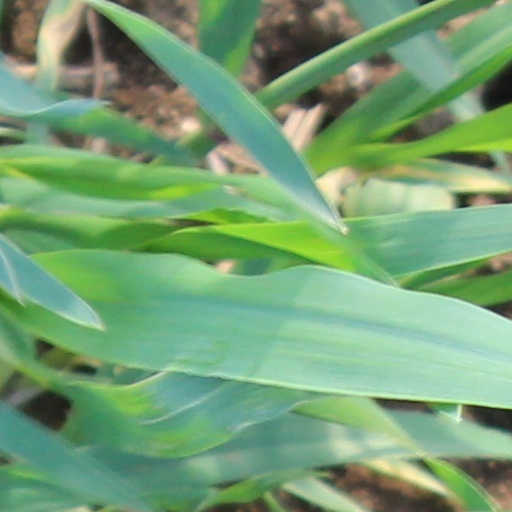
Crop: wheat